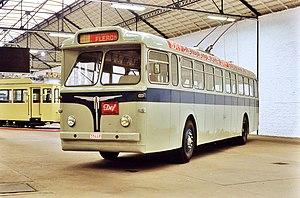
Trolleybus T.54 n°544 au Musée des transports en commun de Wallonie.
Le FN TB VI ou T54 est un modèle de trolleybus fabriqué par la Fabrique Nationale d'Herstal et les Ateliers de constructions électriques de Charleroi en 1954 pour le réseau de trolleybus liégeois de la société des Tramways unifiés de Liège et extensions.